The Frostburg News

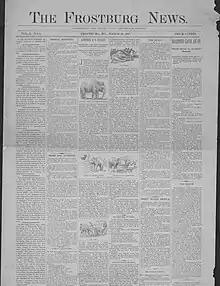
The cover page of the March 19, 1897 inaugural issue

The Frostburg News was a weekly paper that was published from March 19, 1897, to April 1897 in Frostburg, Maryland, U.S. It was published by Henry Francis Cook, who would go on to publish "The Frostburg Forum" with John B. Williams later that same year; Cook also published "The Frostburg Gleaner" from 1899 to 1901. In the "News"' inaugural issue, Cook promised "never to imitate" the "mud-slinging" tendencies of other publications, telling readers that his paper was "the organ of no political party, creed or sect." Though Cook announced his acquisition of a new printing press in April 1897 that would allow expansion of the paper to an eight-column format (which was "two columns more than [its] local contemporary"), the newspaper would only publish a few more issues before ceasing altogether. This was presumably due to Cook joining forces with Williams to begin publishing the "Forum."